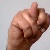
The image shows a hand gesture representing the letter 'N' in Indian Sign Language.